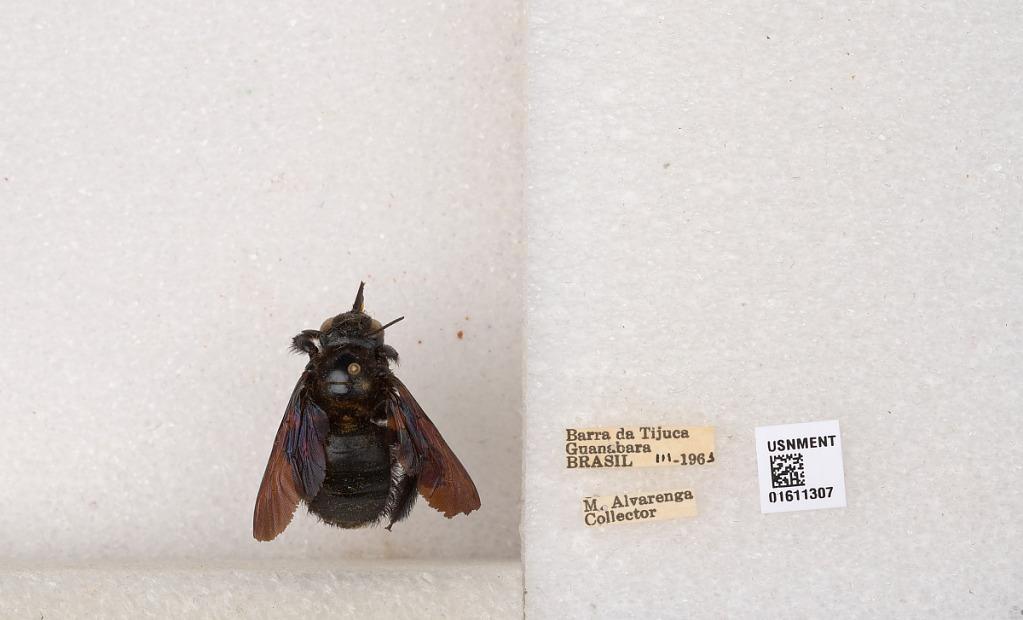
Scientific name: Xylocopa
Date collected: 1963-3-1
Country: Brazil
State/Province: Rio de Janeiro
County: Rio de Janeiro
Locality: Barra da Tijuca, Guanabara